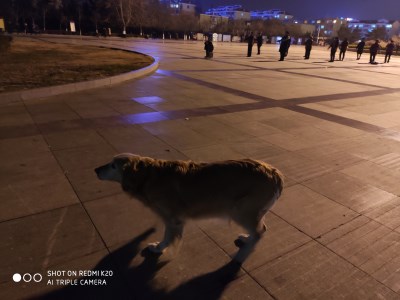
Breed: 5355-n000126-golden_retriever